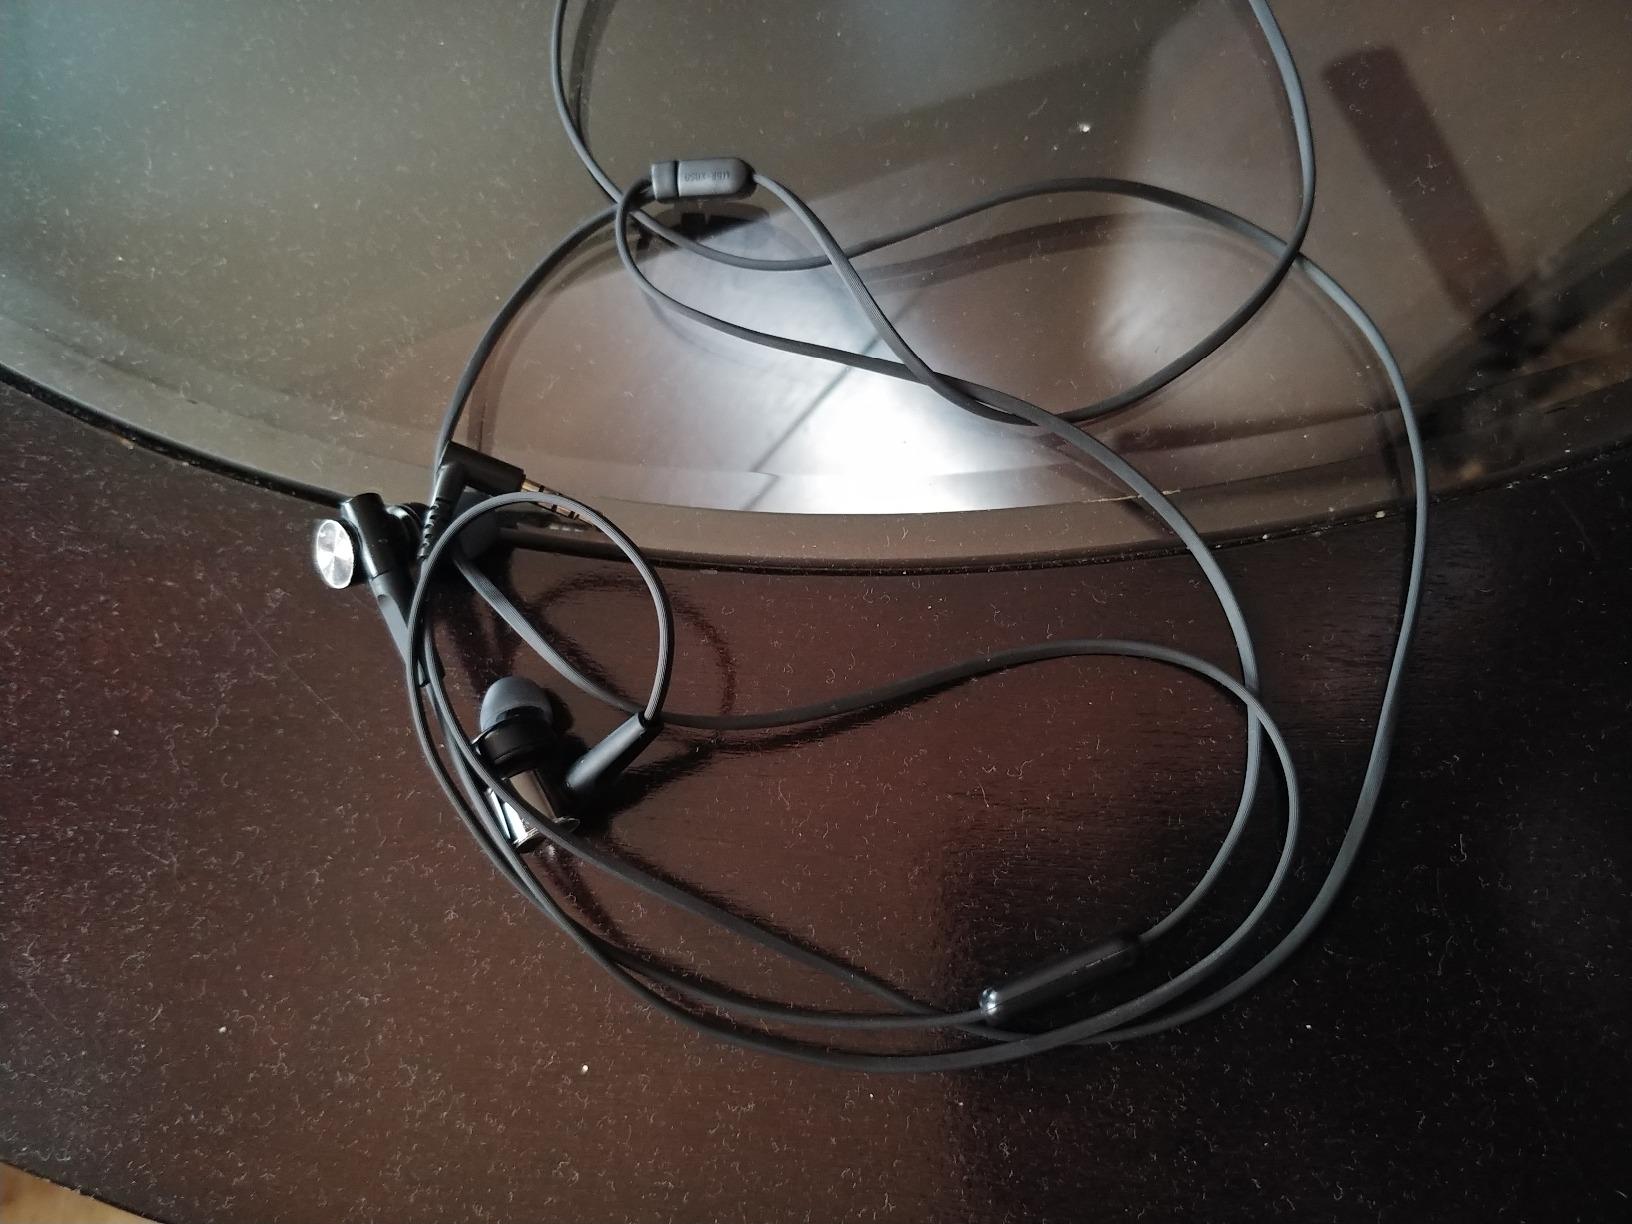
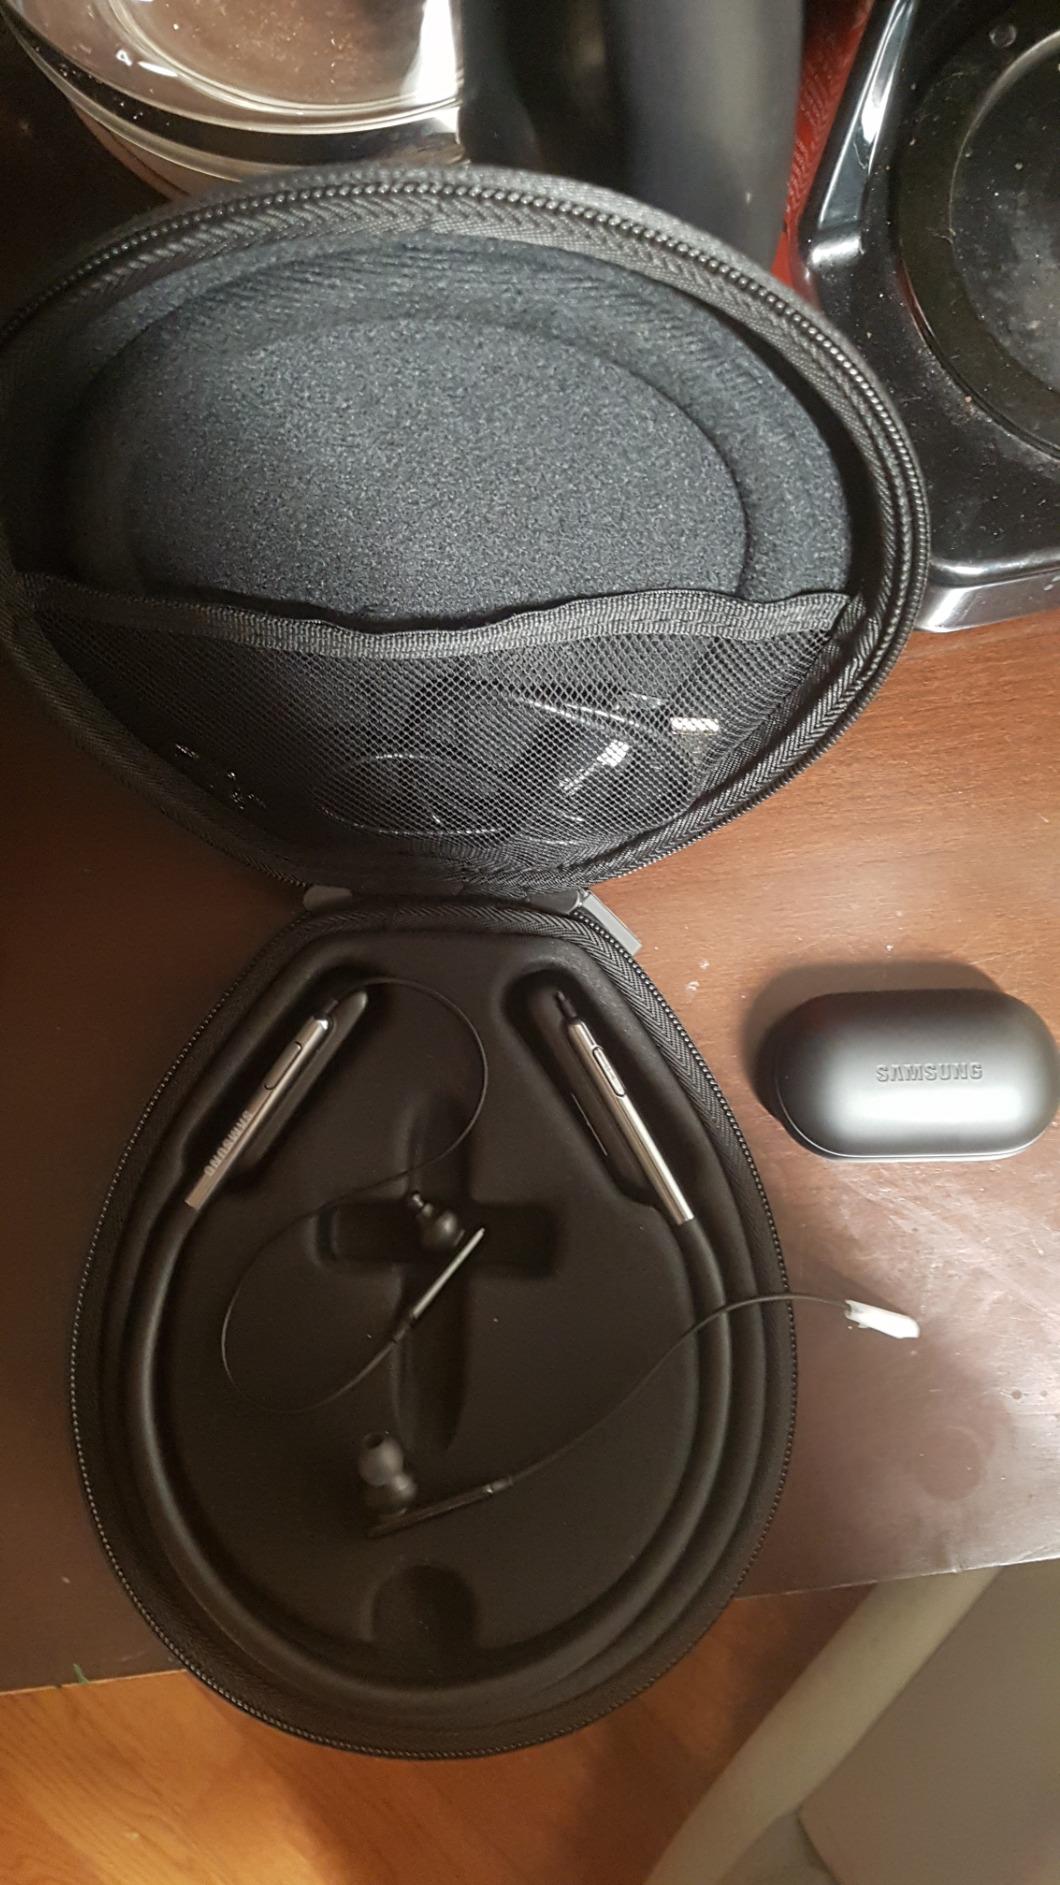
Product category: headphones
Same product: no